Eduardo Lausse

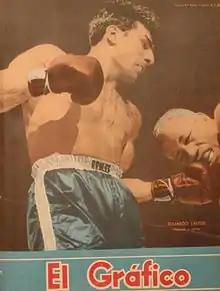
Eduardo Lausse in 1955.

Eduardo Jorge Lausse (November 27, 1927 – May 8, 1995) was an Argentine middleweight contender, known for his knockout punch, who boxed from 1947 to 1960. He was a southpaw who fought mainly in South America. His career record was 75 wins (63 by KO), 10 losses and 2 draws.